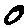
Label: 0